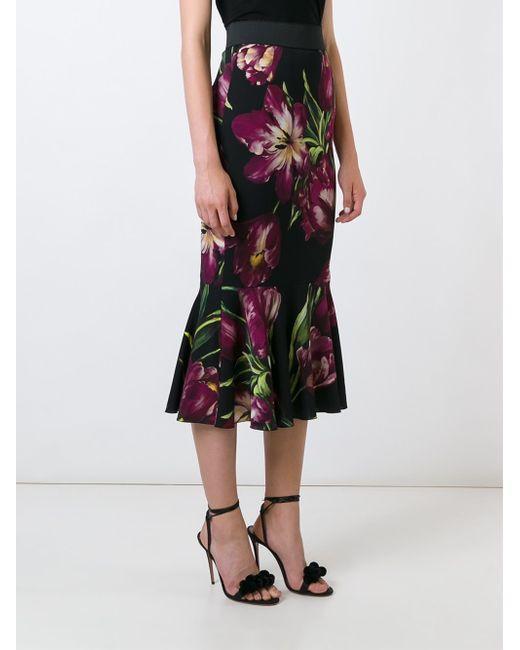
Mehrfarbiger dunkler Stuff-Rock mit hoher Taille